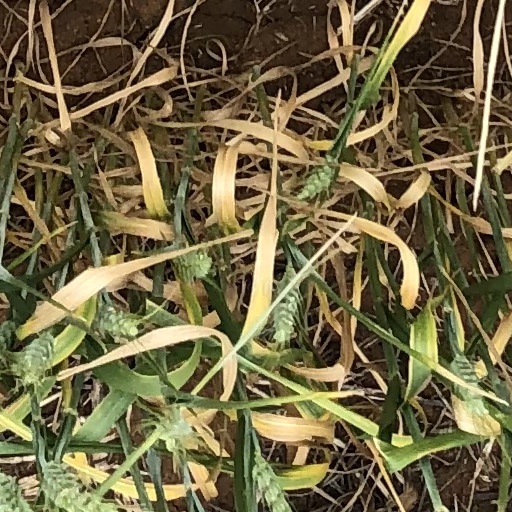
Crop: wheat